Ned Wertimer

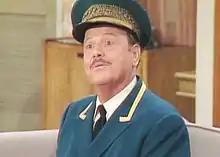
Wertimer as Ralph Hart on "The Jeffersons"

Edward "Ned" Wertimer (October 27, 1923 – January 2, 2013) was an American actor. He was best known for his role as Ralph Hart, the doorman on the sitcom "The Jeffersons".